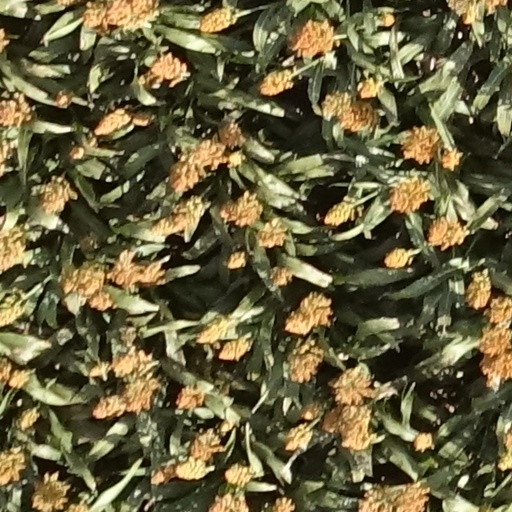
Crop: sorghum